Unlock Your Heart

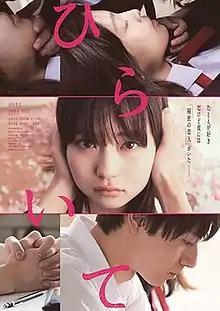
Film poster

*"This article uses Eastern name order when mentioning individuals."